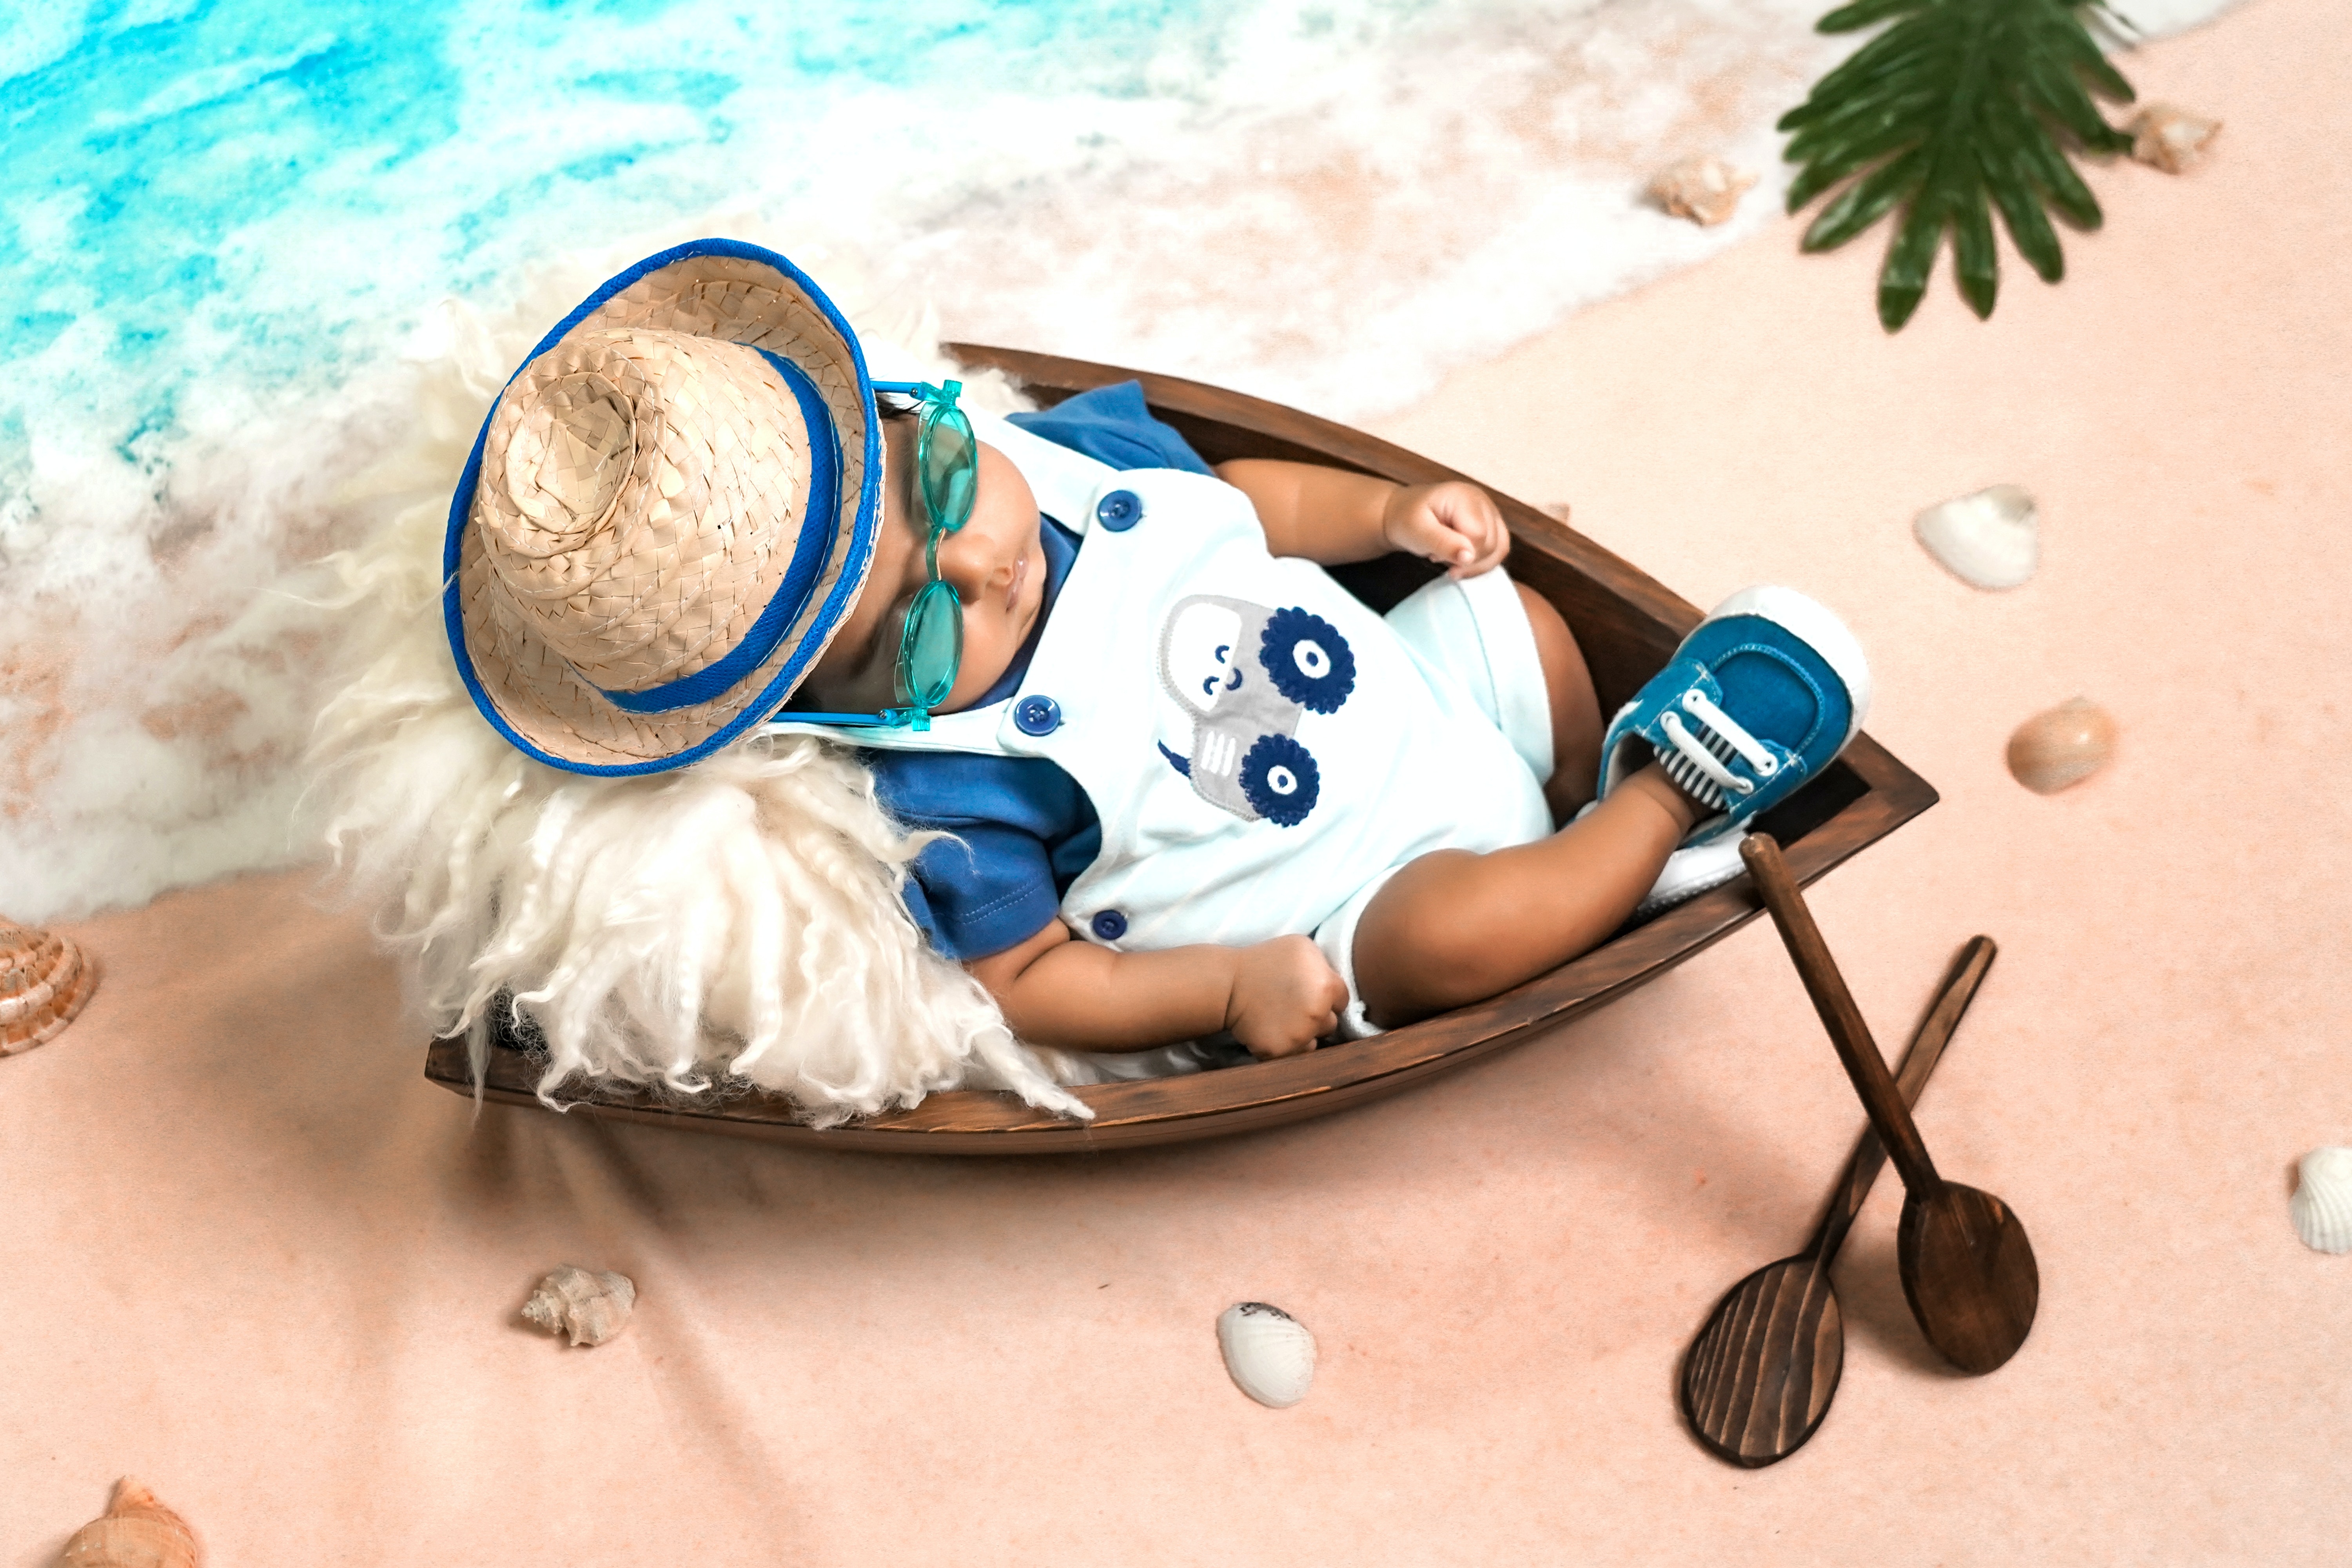
child, wood, art, eyewear, jewellery, fun, goggles, personal protective equipment, toy, musical instrument, fashion accessory, swimming pool, headband, fictional character, sports gear, headpiece, animation, costume, Animated cartoon, recreation, illustration, leisure, hair accessory